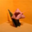
Label: tulip